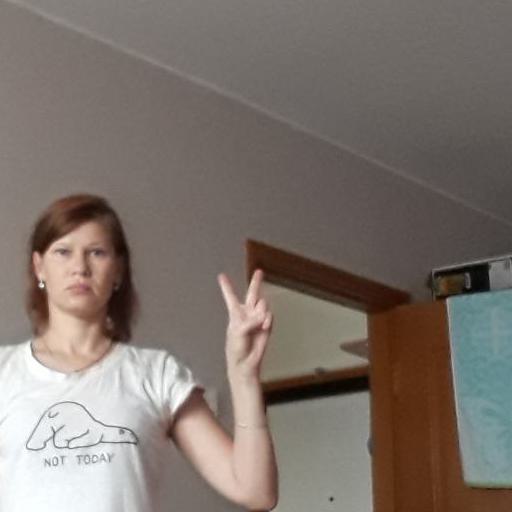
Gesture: peace